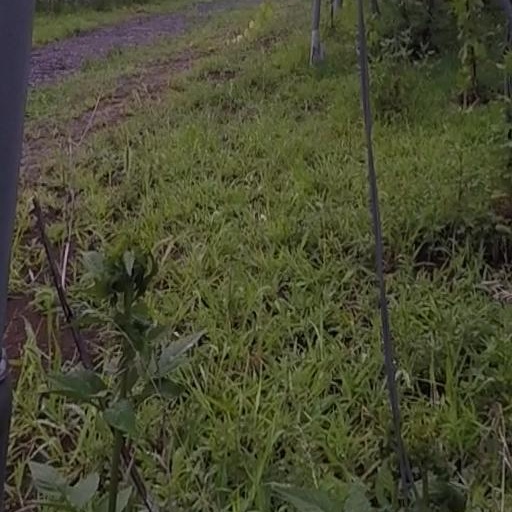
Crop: grape